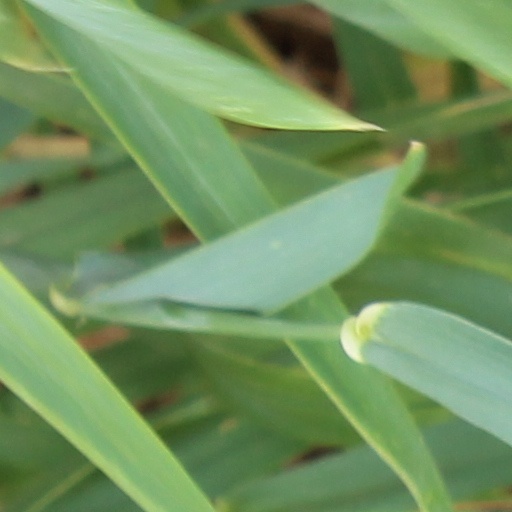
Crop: wheat